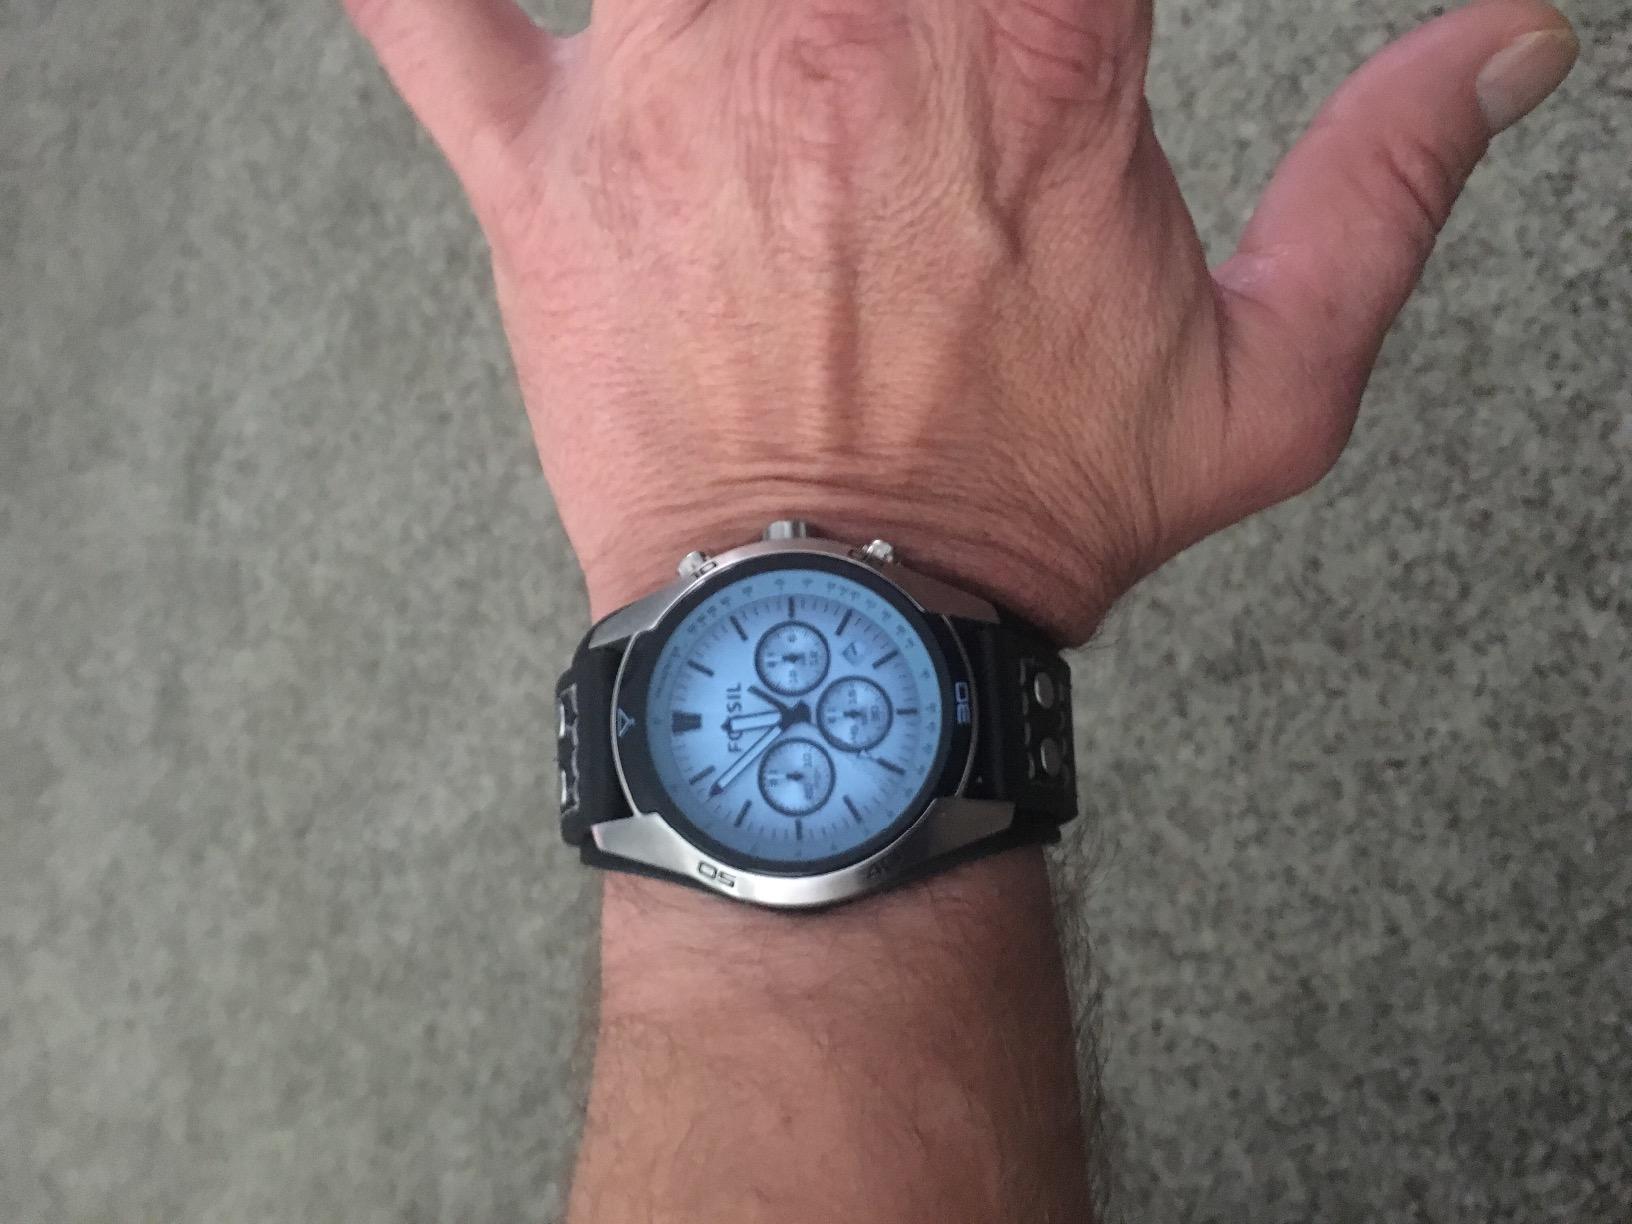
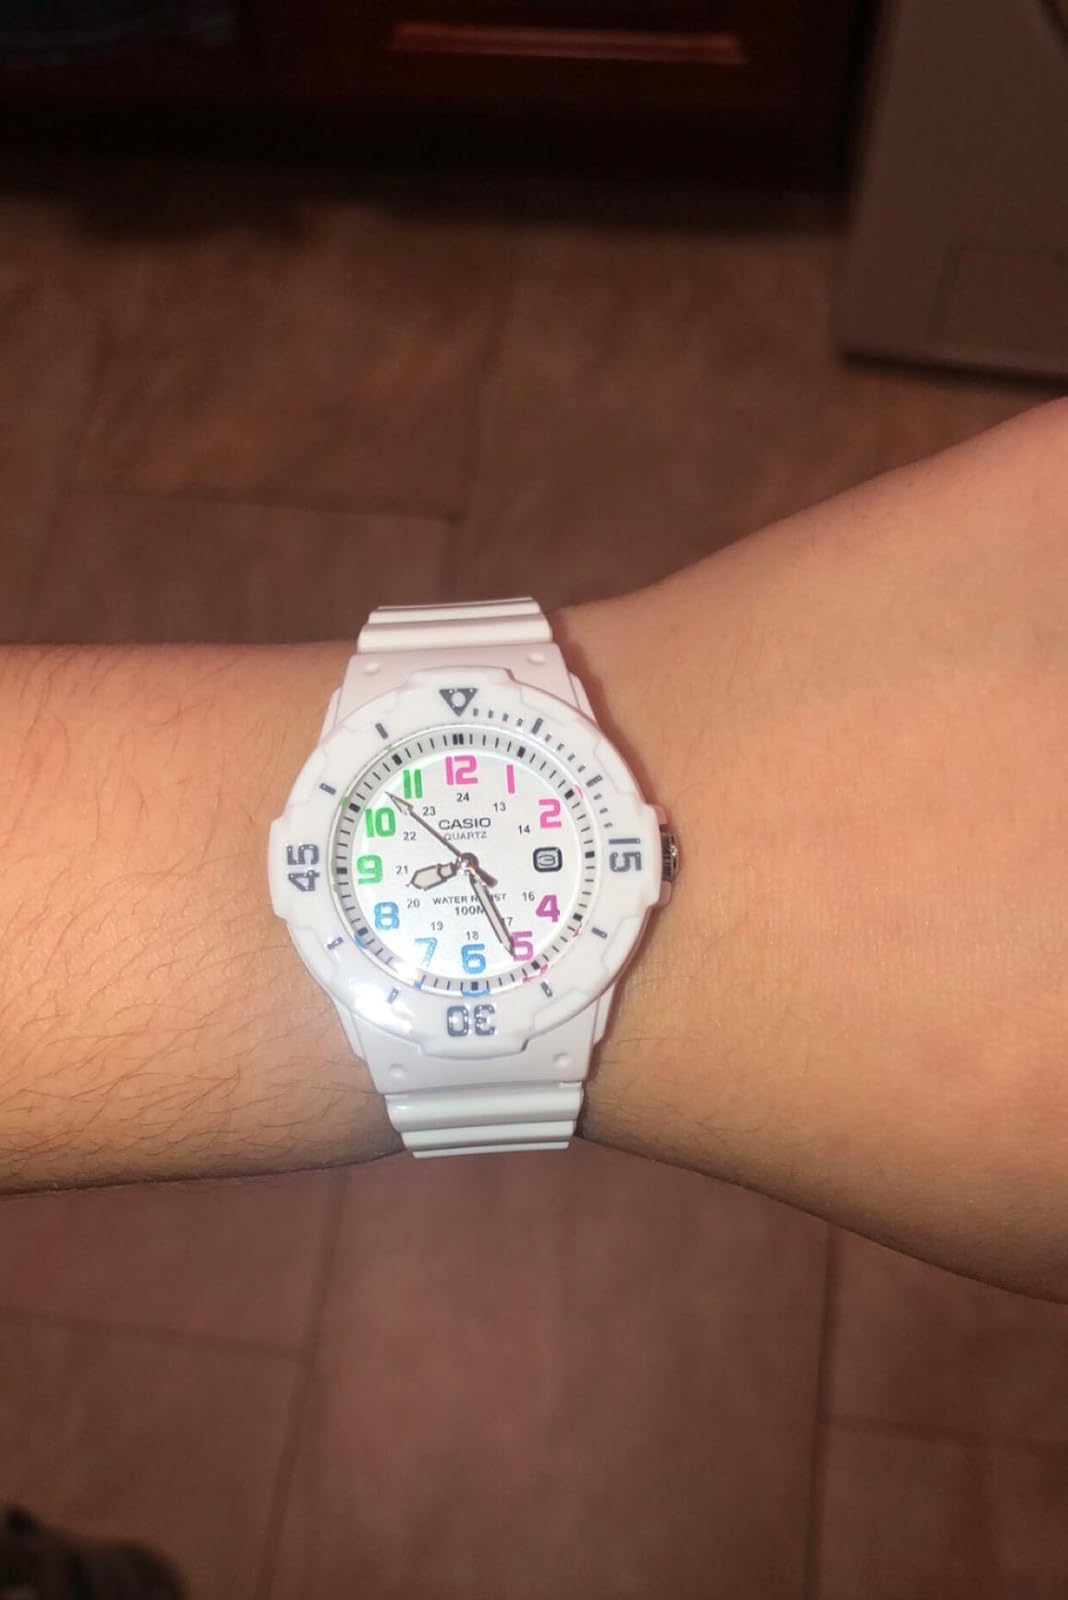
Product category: accessories_watch
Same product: no